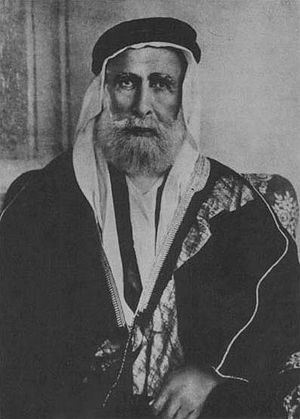
Banū Hashim
Ḥusayn bin ʿAlī, šharīf af Makkah.
Banū Hāshim er en klan indenfor stammen Quraysh. Klanen har sit navn fra grundlæggeren Hashim ibn Abd Manaf, som var en lederfigur indenfor Quraysh. Hashim fik flere sønner, hvoraf den ene, Abd Al-Muttalib, var profeten Muhammads farfar. Dermed er Muhammad en del af Banu Hashim klanen.